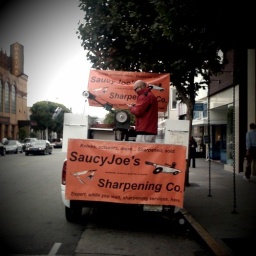
File under random: get your knives sharpened on back of truck while you "wait," yknow, on the street